Operation Popeye (Brazil)

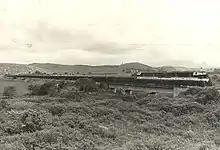

It was also necessary to ensure Minas Gerais' supply in case of a prolonged conflict, and to this end the Port of Vitória and the Vitória-Minas Railway were the logistical alternative through which weapons could come from abroad. Thus, since 1962 the state governments, their respective Military Police forces and representatives of the Armed Forces negotiated an alliance, confirmed in the last days of March 1964 by Francisco Lacerda de Aguiar, the governor of Espírito Santo. Aguiar was from the Brazilian Labor Party (PTB), the same as president Goulart, but political polarization was low in his state and he had good relations with both the federal government and the opposition. Believing that his state would be the first "syndicalist republic", his conservative profile prevailed over his government connections. The main reason for his joining may have been the fear of losing his position with a successful coup. The alliance with Magalhães Pinto was an asset for his militarily weak state, as Minas Gerais would provide troops and ammunition: the PMMG would remain on the border and, as soon as necessary, would defend the route to Vitória. External weapons could come from the United States, after recognition of a "state of belligerence" abroad and the legitimization of the action by the American government.